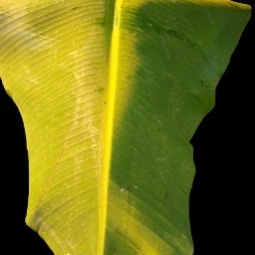
Label: Magnesium